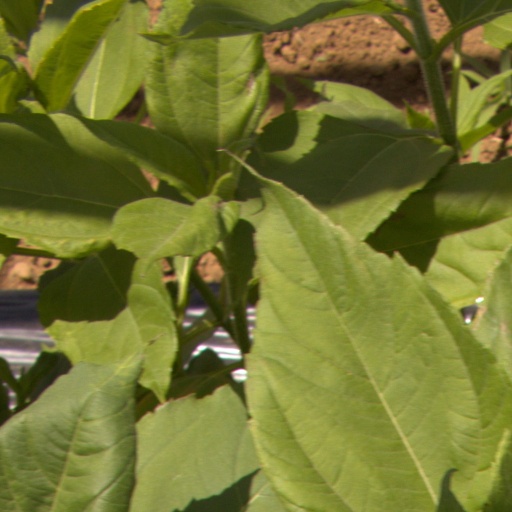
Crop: Jerusalem artichoke